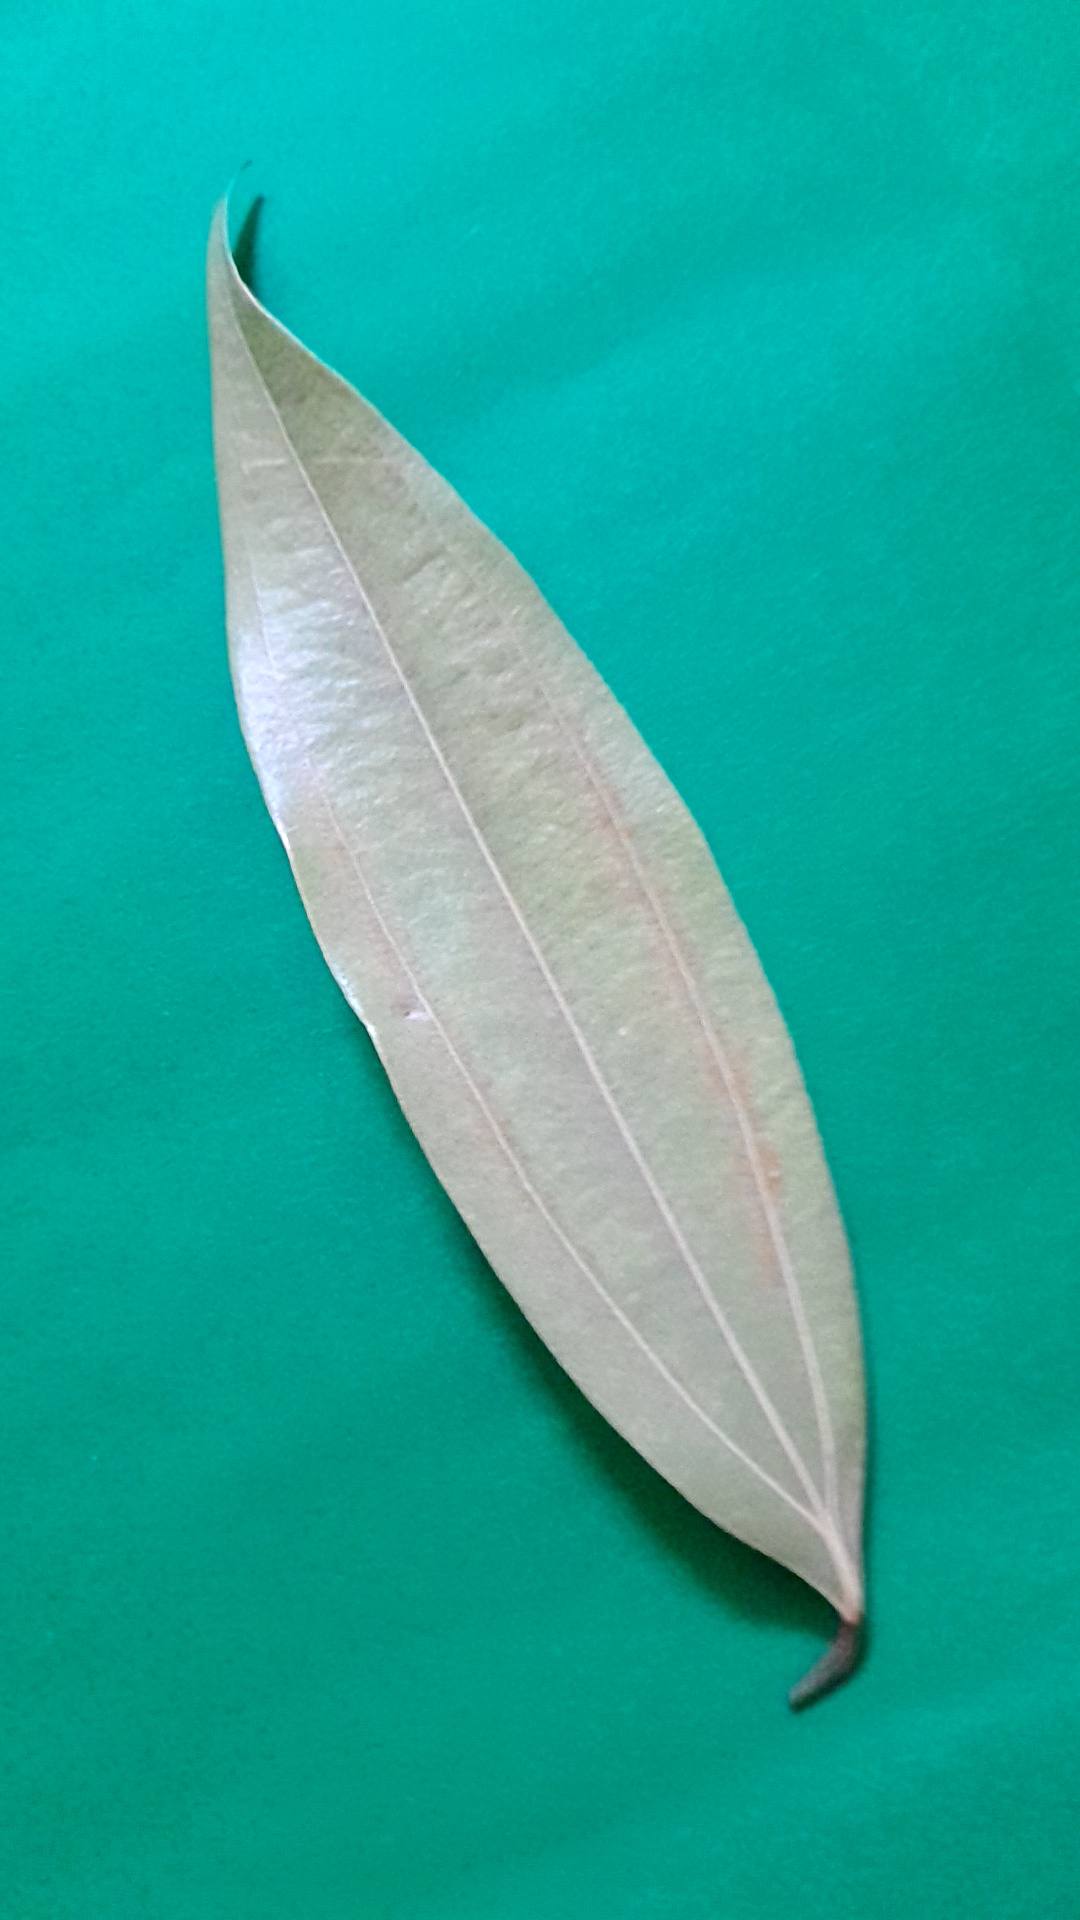
Label: Dry Leaf